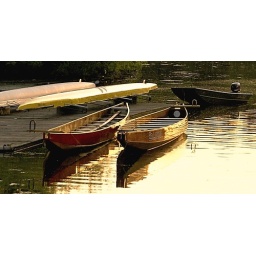
boats in the golden hour